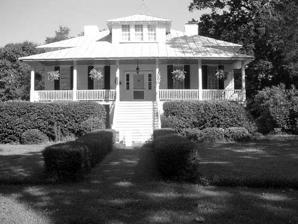
Building: Orange Grove (Dalzell, South Carolina)
Country: United States of America
Year built: 1851
Historic house in South Carolina, United States United States historic place 'Orange Grove' U.S. National Register of Historic Places Orange Grove façade Nearest city Dalzell, South Carolina Coordinates 34°2′42″N 80°26′10″W / 34.04500°N 80.43611°W / 34.04500; -80.43611 Area 39.9 acres (16.1 ha) Built 1851, 1924 Architectural style Raised Cottage NRHP reference No. 93000845 Added to NRHP August 19, 1993 Orange Grove , also known as the Gaillard-Colclough House , is an historic 39.9-acre (161,000 m 2 ) plantation and its plantation house at Gaillard's Crossroads, (intersection of Peach Orchard Road and Black River Road), north of Dalzell, South Carolina . It was added to the National Register of Historic Places on August 19, 1993. Originally built in 1851 in a South Carolina Lowcountry vernacular style of architecture, the house was seriously damaged by a tornado on April 30, 1924 , and was rebuilt so that it now appears as a "raised cottage with a Prairie or Craftsman roof." The plantation house's main axis runs NW-SE, with the façade on the SE face. References